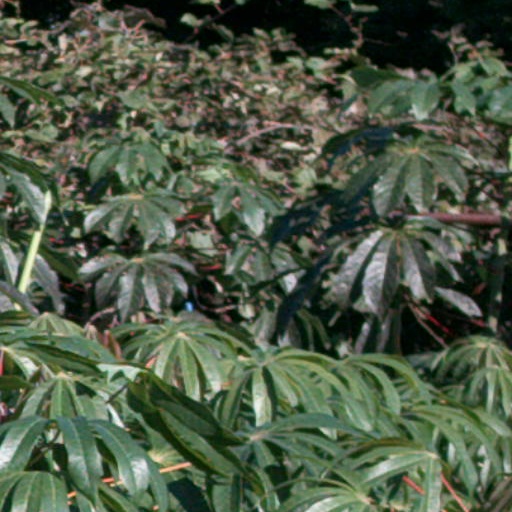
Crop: cassava